USS Pinta

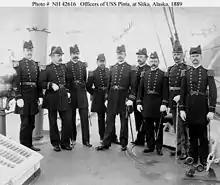
Ships officers off Sitka, Alaska in 1889. Among those pictured is Ensign Robert E. Coontz (far right), who would later rise to Chief of Naval Operations.

Except for a period in ordinary during 1867, "Pinta" served on harbor duty at the Philadelphia Navy Yard from 1866 until laid up in 1872. She recommissioned at Philadelphia on November 22, 1873, and operated out of Key West on various duties including messenger service, naval drill in Florida Bay and towing and freight services. She decommissioned at Norfolk Navy Yard on April 15, 1876, and was laid up there until reactivated as a yard tug in 1878.